Kamil Grosicki

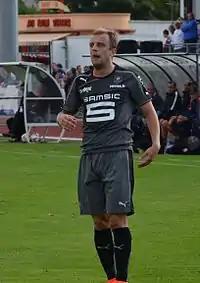
Grosicki playing for Rennes in 2014

On 24 January 2014, Grosicki was transferred to French side Rennes in Ligue 1. He scored the first goal of their surprise 2–0 victory over Lille on 27 March, which put Rennes into the semi-finals of the Coupe de France. In the semi-final on 15 April, he scored again in a 3–2 win over Angers. Grosicki played 52 minutes of the final before being substituted for Paul-Georges Ntep as Rennes went on to lose 2–0 to Guingamp. During his time with Rennes, Grosicki made 85 appearances and scored 13 goals.